Shantinath Jain Teerth

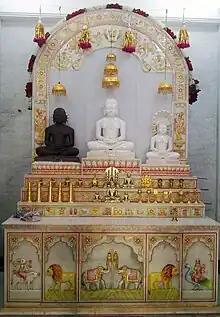
Parikar

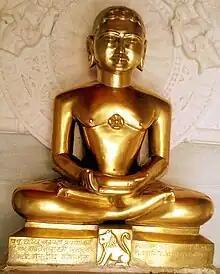
21 Inch Shri 1008 Mahaveer Bhagwan created in metal

Idols are placed on a "Vedi", equivalent to Altar, in Jain temples. The main "Vedi" in Shantinath Jain Teerth has an arch with carvings of Jain gods on it and a rectangular base made of white marble. The idol of Shantinatha on the Vedi is flanked by a Yaksha and a Yakshini. The base has carvings of lions and elephants, "Ashtamangala" and "Ashta Pratiharya" (the eight symbols of the Tirthankara), and also depicts the sixteen auspicious dreams of Shantinatha's mother. The carvings are painted in a variety of colours.